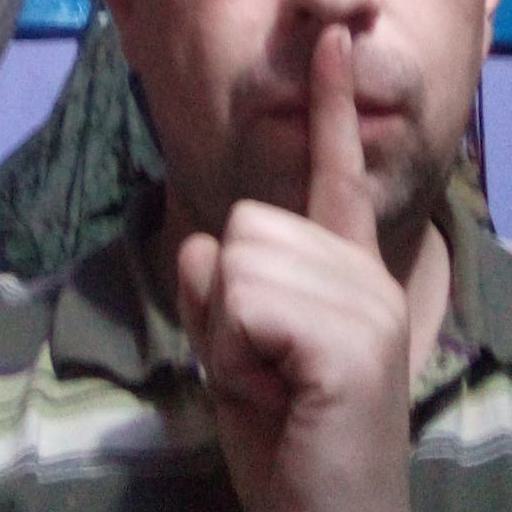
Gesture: mute